Fauj-i-Khas

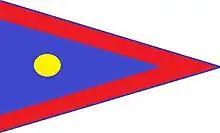
Khalsa Army Flag

The Fauj-i-Khas had its own Flag, with the Punjabi inscription of the motto of the Sikh Khalsa Army:"Deg Tegh Fateh.It had also many banners,all of them blue in colour with circles,horses,flowers and corn plants